Pontic Greek genocide

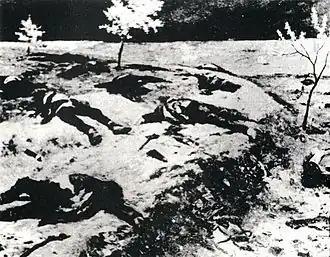
Massacred Greeks in Giresun region, 1921

There was some local Muslim opposition to this actions. But it could not change anything because of authoritarian essence of Kemal's regime. For example, when it turned out that Greek women and children were going to be deported from Samsun, seventy Turkish notables telegraphed Kemal, saying that it was against their religion to massacre women and children. The dissenters recommended deporting them to Greece instead. Kemal responded by emphasizing atrocities committed by Greeks against Turks and described expulsion of Samsun's Greeks as a "merciful act". The authorities then threatened to charge the dissenters with "disloyality". They backed down and promised not to take further steps to oppose deportations.